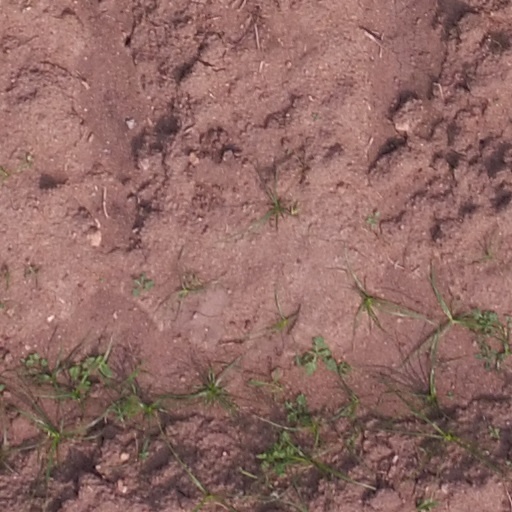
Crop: maize; corn